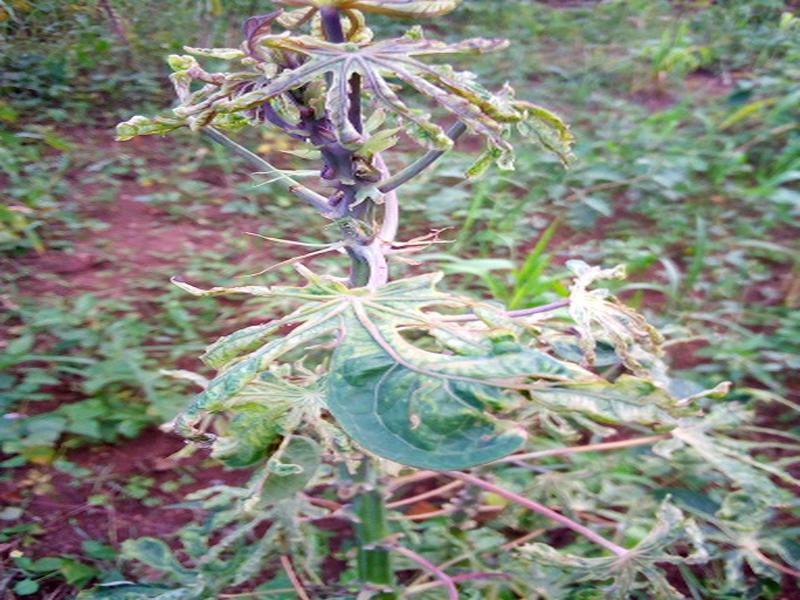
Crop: cassava
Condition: mosaic_disease